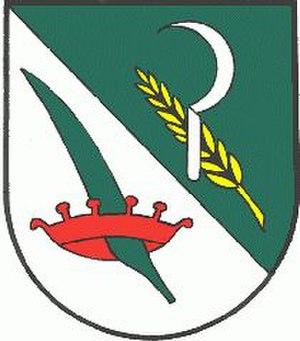
Dechantskirchen est une commune autrichienne du district de Hartberg-Fürstenfeld en Styrie.